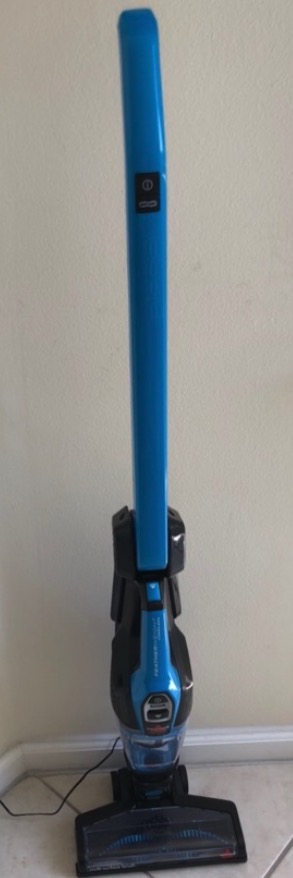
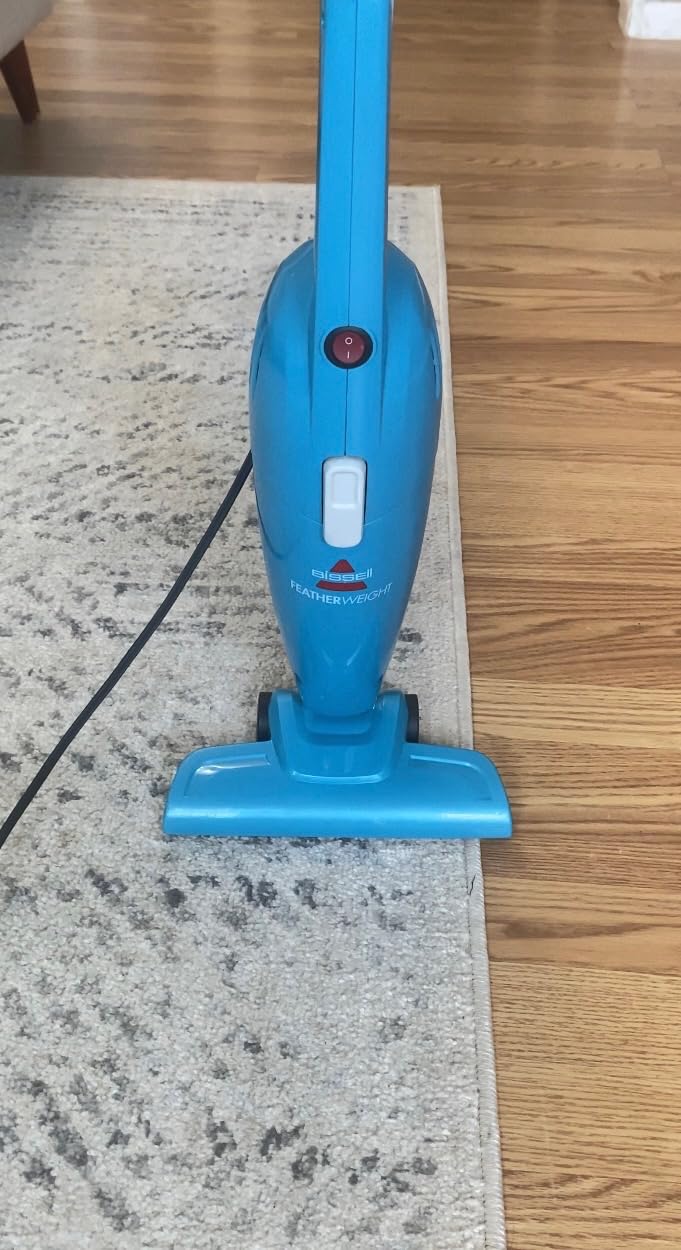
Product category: items_vacuum
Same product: no